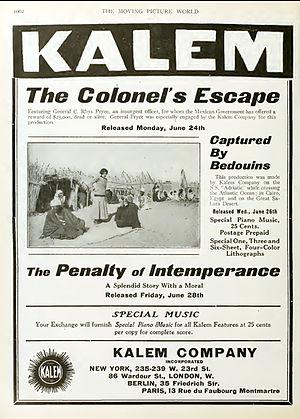
Captured by Bedouins est un film américain sorti en 1912, réalisé en Egypte, durant l'hiver 1912 par Sidney Olcott avec Jack J. Clark et Gene Gauntier dans les rôles principaux.